Katharina von Bora

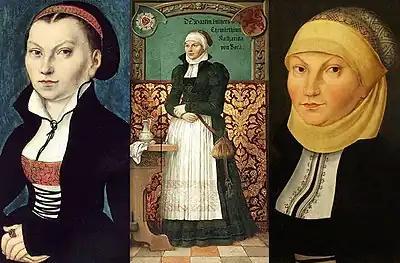
Three depictions of Katharina von Bora

After years of being a nun, von Bora became interested in the growing reform movement and grew dissatisfied with cloistered life. Conspiring with several other sisters, she contacted Luther and begged for his assistance. On 4 April 1523, Holy Saturday, Luther sent Leonhard Köppe, a merchant and councillor of Torgau who regularly delivered herring to the convent. The nuns escaped by hiding in his covered wagon among the fish barrels, and fled to Wittenberg.